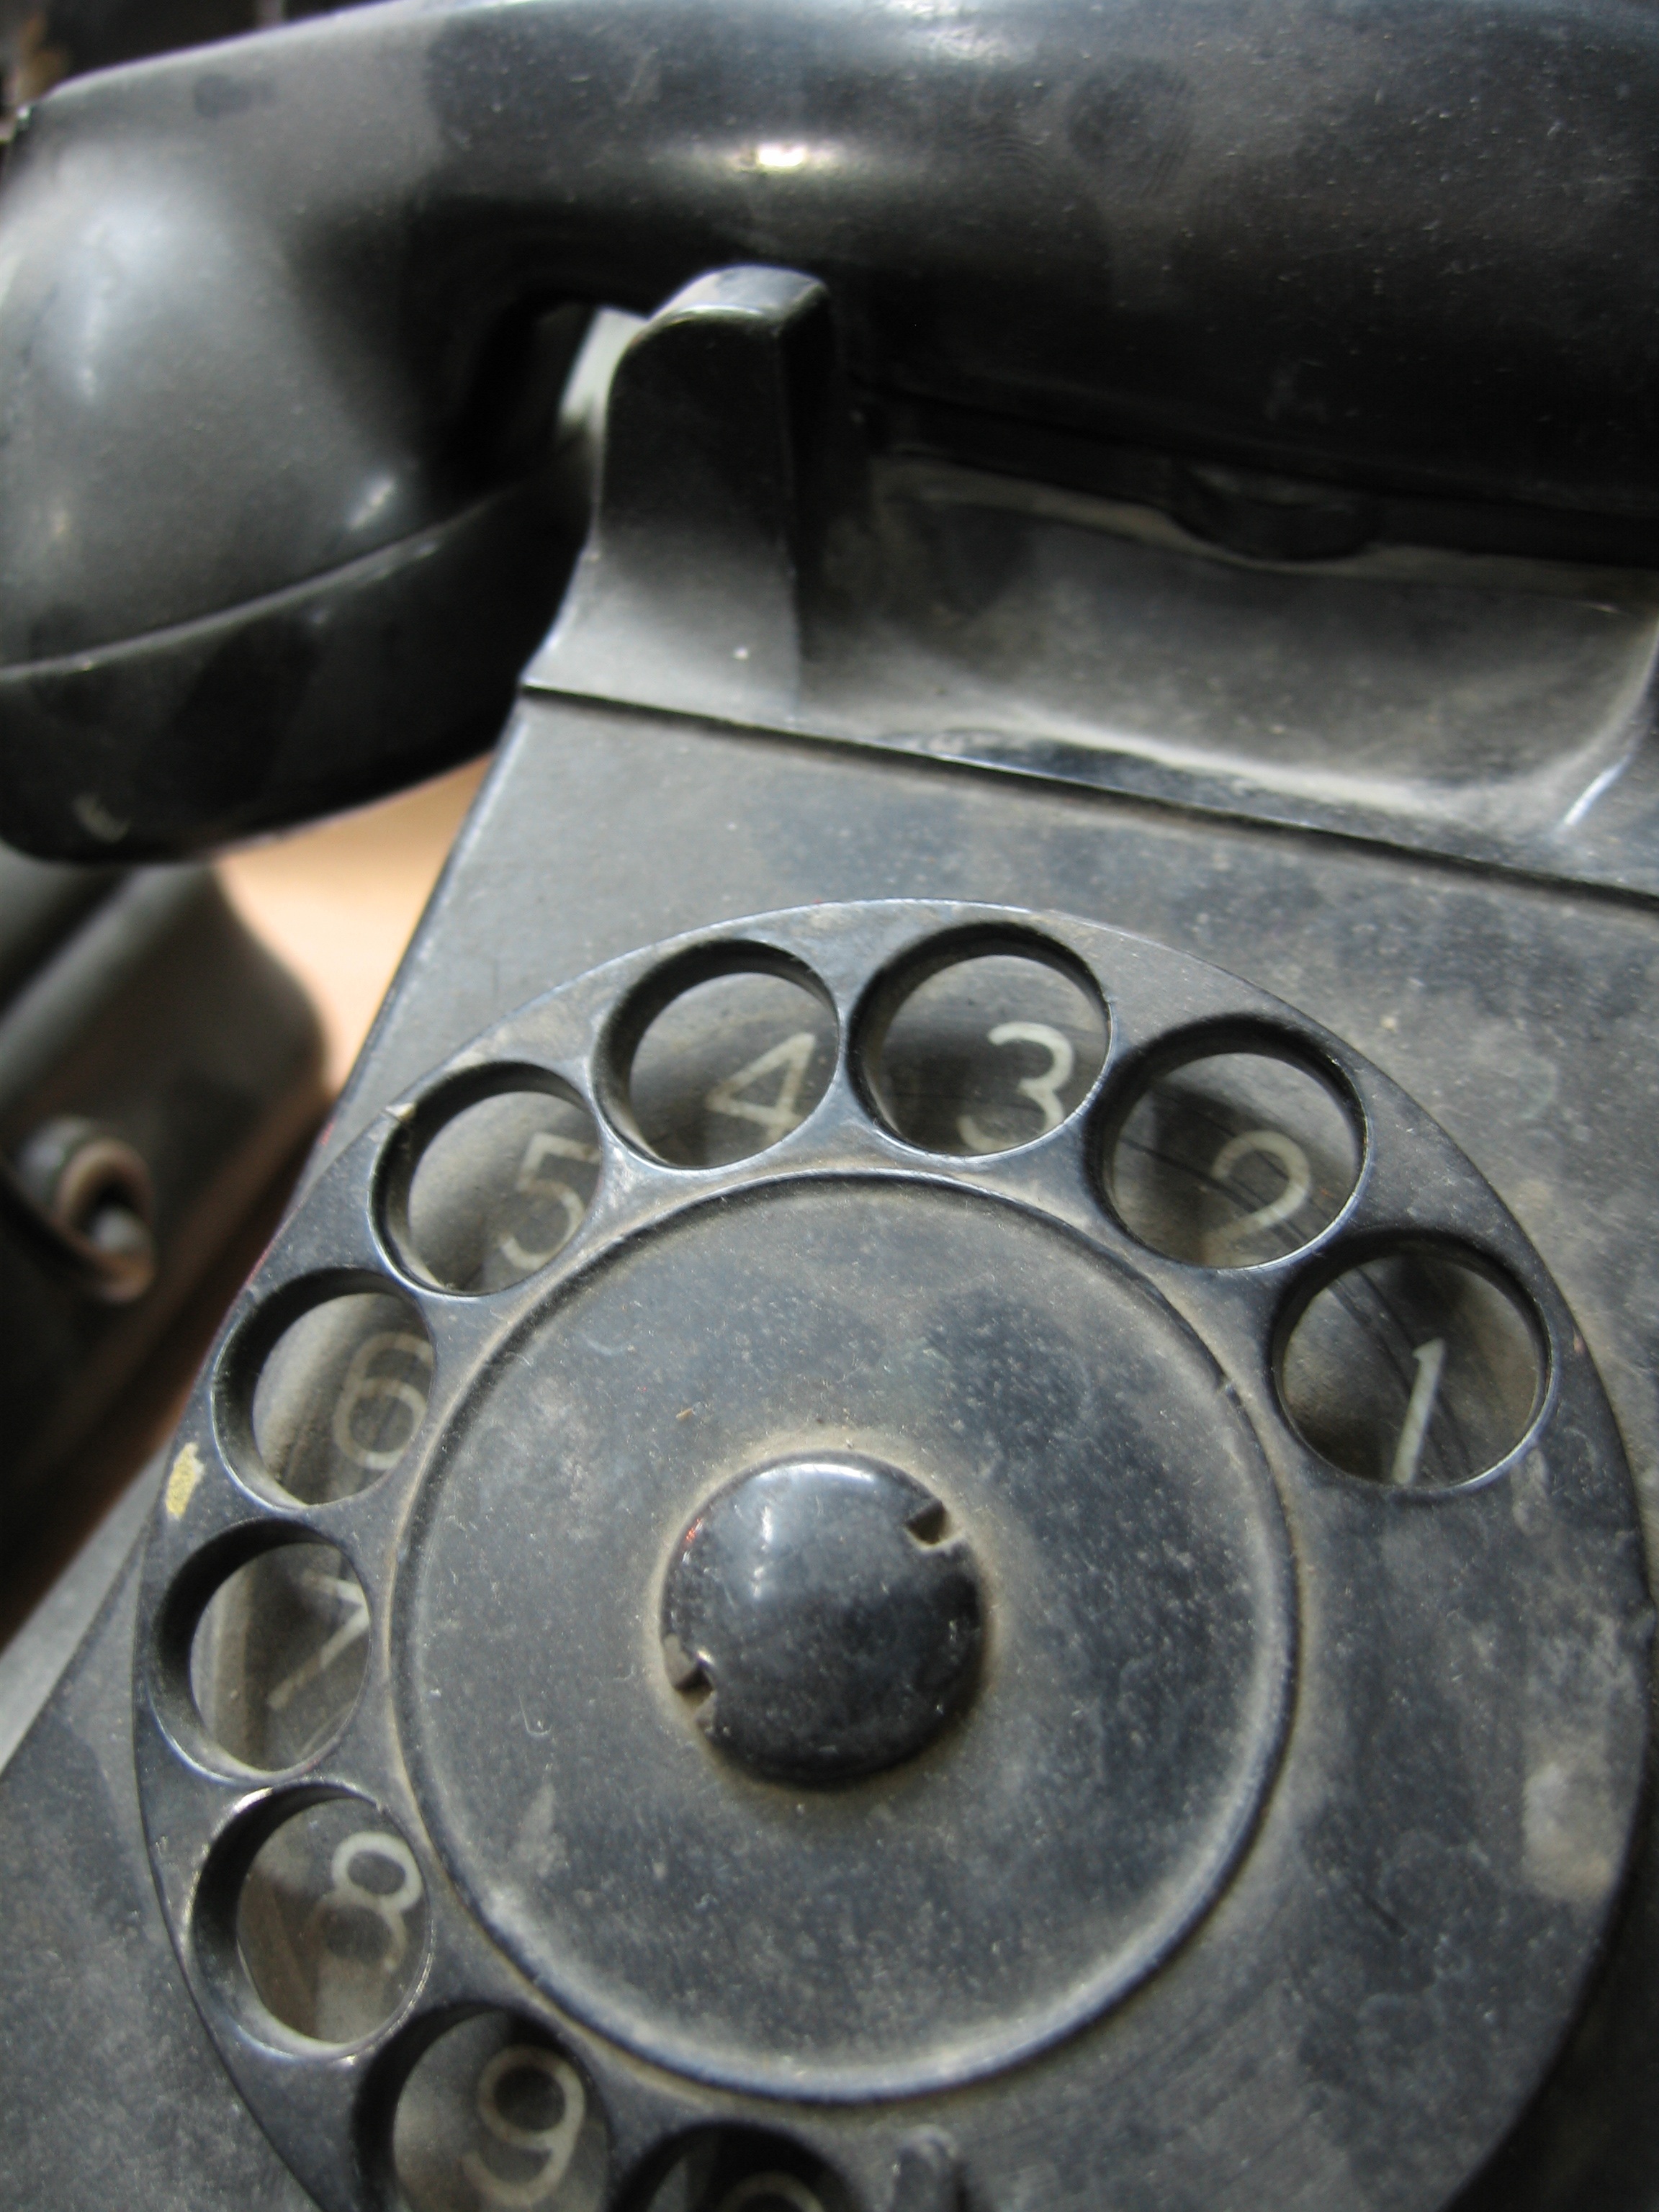
vintage, antique, wheel, old, home, europe, telephone, steering wheel, closeup, tire, dial, rim, dusty, rotary, auto part, automotive exterior